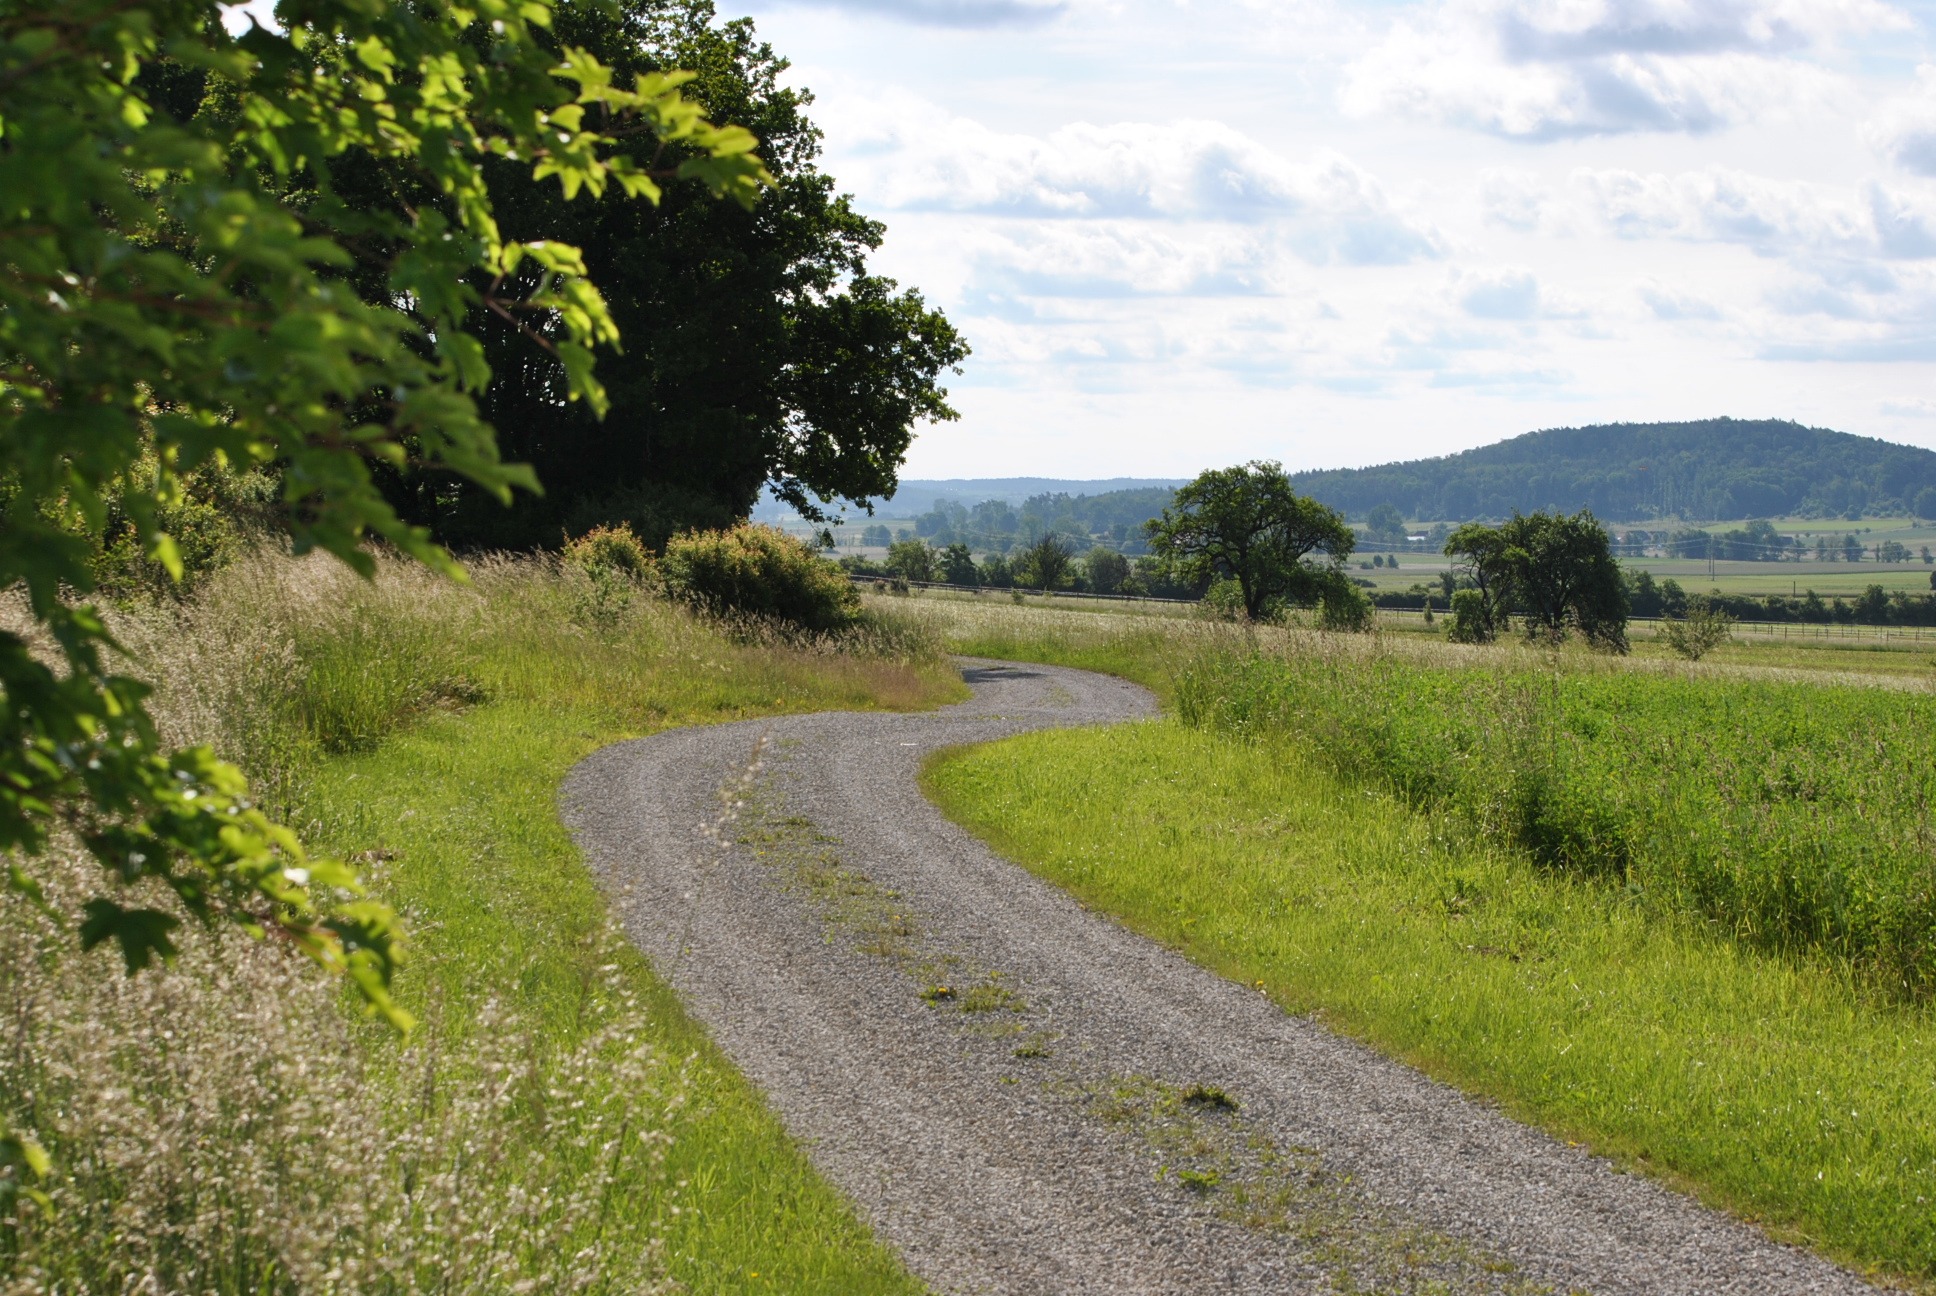
landscape, nature, grass, road, trail, field, lawn, meadow, prairie, hill, panorama, dirt road, pasture, soil, lane, waterway, plain, grassland, infrastructure, habitat, away, ecosystem, rural area, land lot